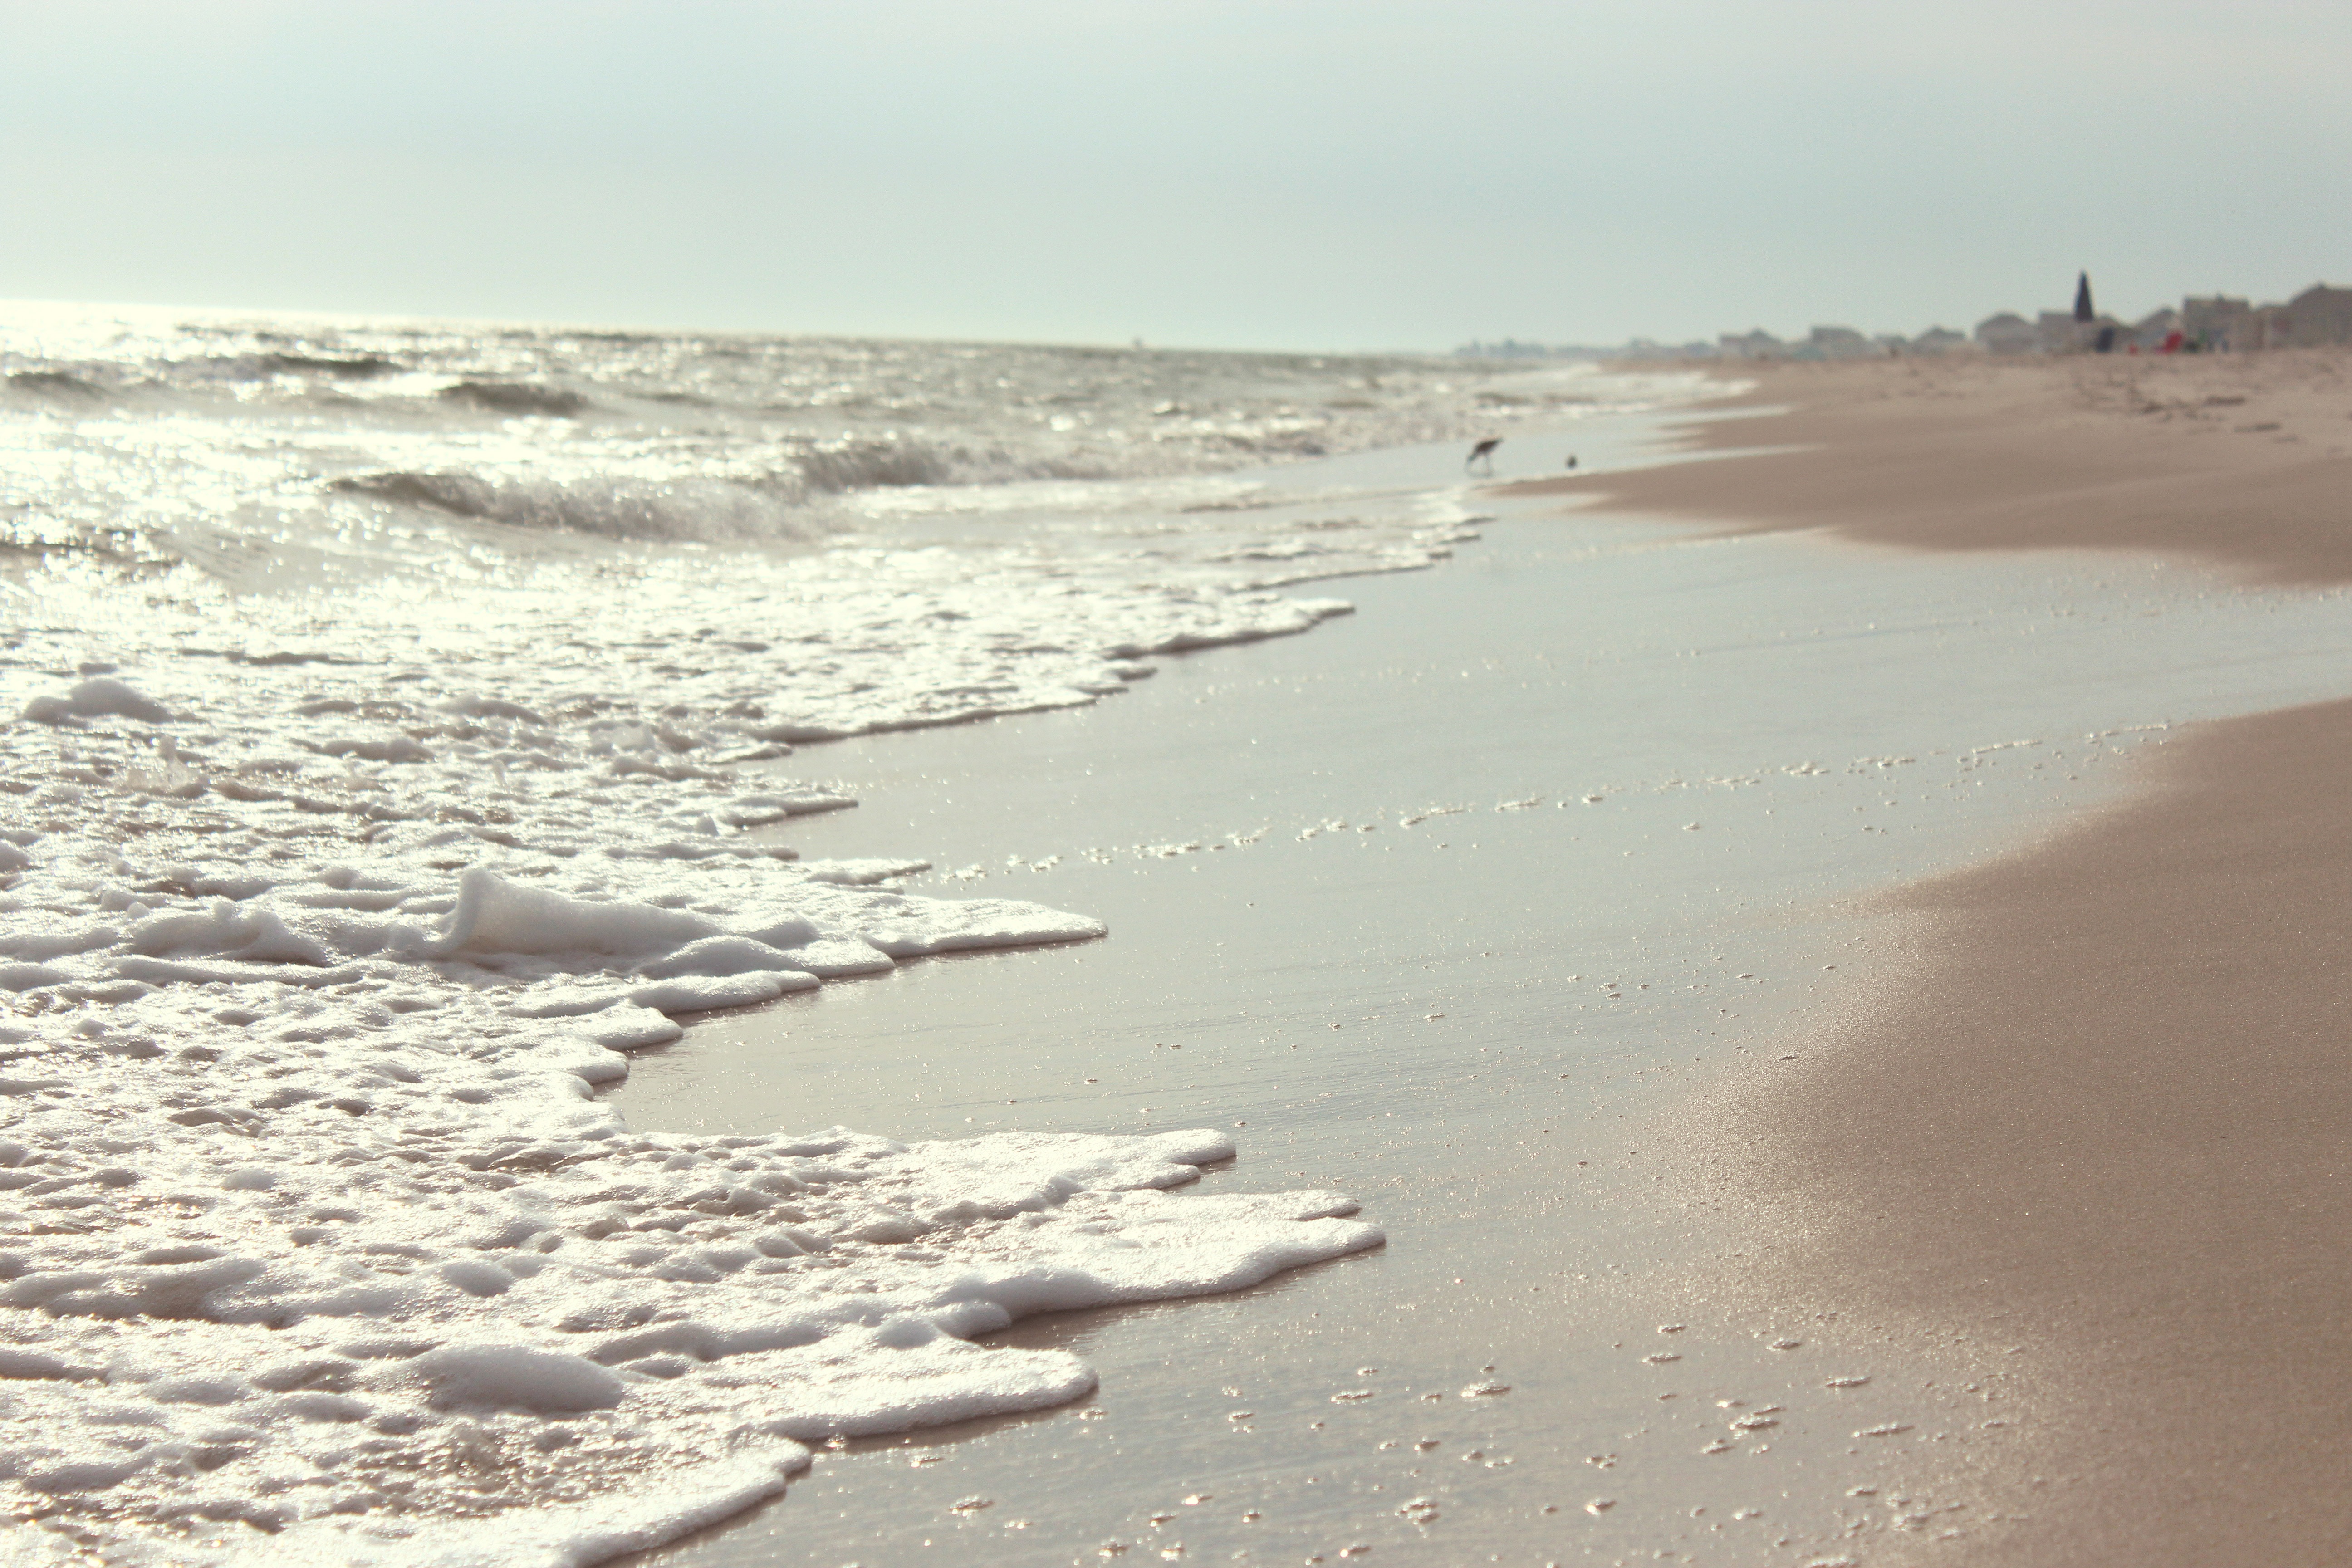
beach, sea, coast, water, sand, ocean, sunshine, shore, wave, summer, material, body of water, sunny, waves, habitat, mudflat, natural environment, wind wave